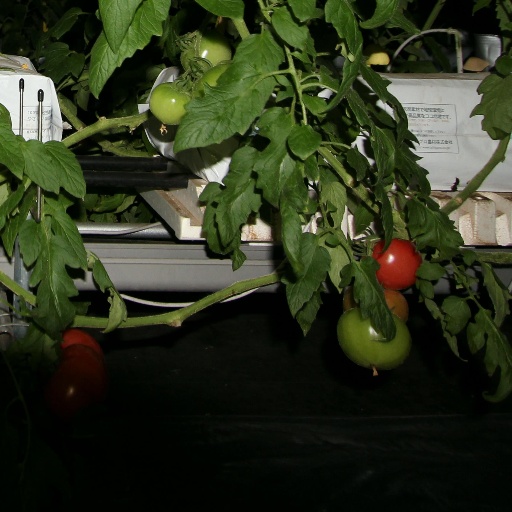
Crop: tomato